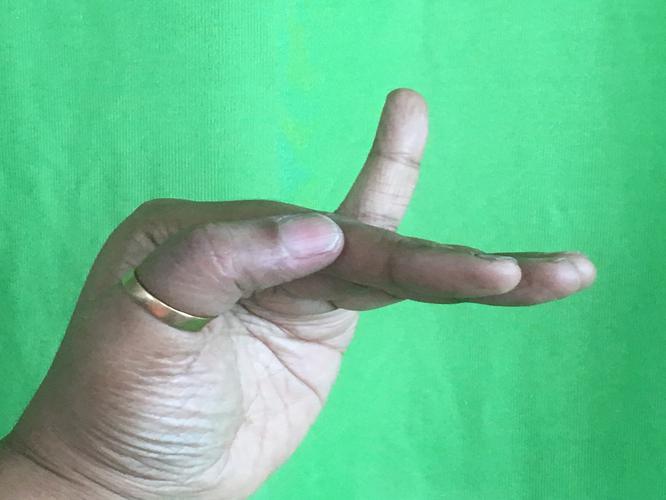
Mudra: Hamsapaksha
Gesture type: double_hand